Naturism in France

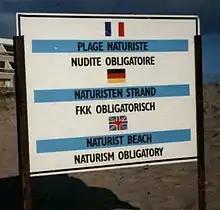
Sign on the beach at Cap d'Agde

In 1903 S. Gay created a naturist community at Bois-Fourgon. In 1907, supported by his superiors, Abbé Legrée encouraged the students at his catholic college to bathe nude on the rocky beaches near Marseille. A report on German naturism was published in la "Revue des deux mondes".